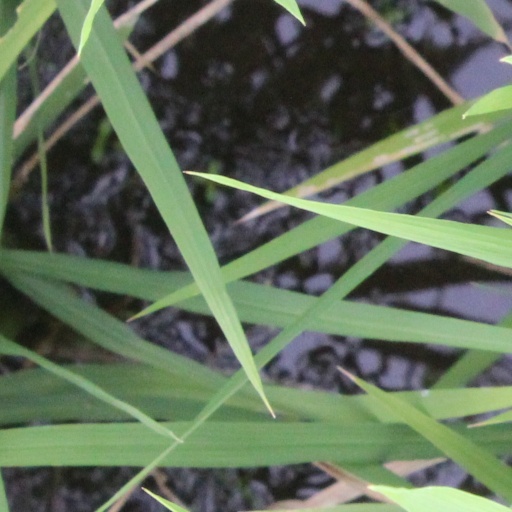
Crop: rice